American election campaigns in the 19th century

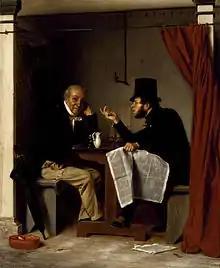
"Politics in an Oyster House" (1848) by Richard Caton Woodville

By 1800 the Jeffersonian Republicans had a well-developed system for recruiting troops throughout the country, and a correspondence system state and local party leaders used to keep in touch. As a Boston Federalist complained, "The jacobins have at last made their own discipline perfect; they are trained, officered, regimented and formed to subordination in a manner that our own militia have never yet equaled." The Federalists began to imitate their opponents' tactics, but were always too elitist to appreciate the value of a grass roots movement. The Democratic-Republican caucus in Congress chose presidential candidates for the party, while the Federalists invented (in 1812) a much more flexible system of a national convention. Unlike the caucus, the convention represented voters in every district, and the delegates were chosen specifically for the task of selecting candidates. By the 1830s, the standard had been established that participation in the convention identified the person with the party and required him to support the nominees selected at the convention. It was possible to bolt a convention before candidates were selected, as the southern Democrats did in 1860, and Roosevelt's supporters did in 1912. New York Democrats were perennially split into Hard and Soft factions, and the Whigs sometimes split as well. Typically, both factions claimed their ticket was the one true legitimate party ticket.